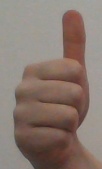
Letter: aleff